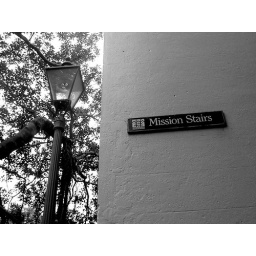
I love working in the rocks. I love the old buildings and lamp posts and how it makes me feel to be there